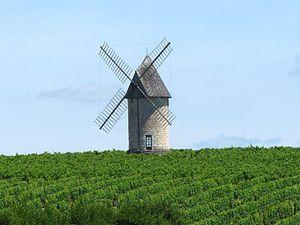
Moulin de Marquet, Villeneuve-de-Duras, Lot-et-Garonne, France
Villeneuve-de-Duras est une commune du Sud-Ouest de la France, située dans le département de Lot-et-Garonne.